Shigeko Higashikuni

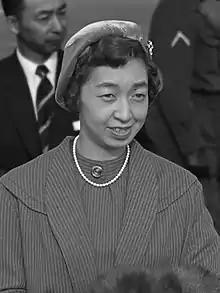
Shigeko Higashikuni in 1959

, born , was the wife of Prince Morihiro Higashikuni (grandson of Emperor Meiji) and eldest daughter of Emperor Shōwa and Empress Kōjun. She was the eldest sister to Emperor Emeritus Akihito, and paternal aunt to Emperor Naruhito.